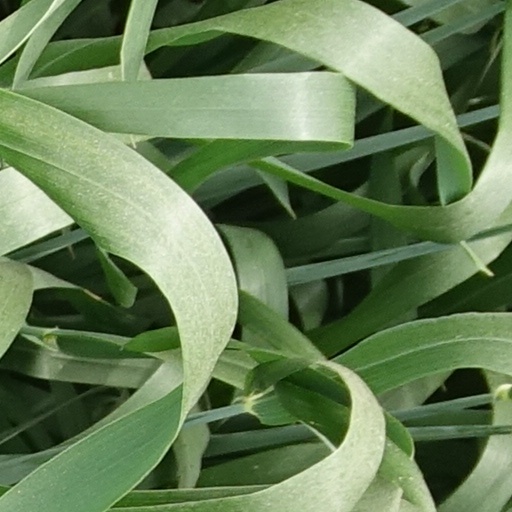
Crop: wheat